Gau-Algesheim

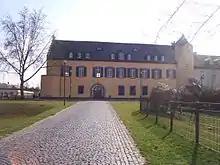
Schloss Ardeck

Even the two conferrals of town rights, the one in 1332 at Elector of Mainz Baldwin of Luxembourg's request by Emperor Louis the Bavarian and the one in 1355 by King Charles IV in support of the Archbishop of Mainz, were primarily motivated by political and military considerations and were only secondarily meant to further the towsfolk's security and well-being. Nevertheless, there arose a weekly market and a wine market along with a healthy number of craftsmen and businessmen with the urban life then creating supply and demand for regular markets.